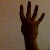
The image shows a hand gesture representing the number 4 in Indian Sign Language.